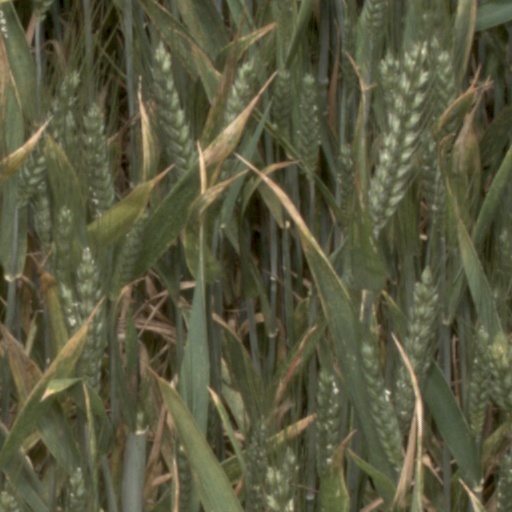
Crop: wheat